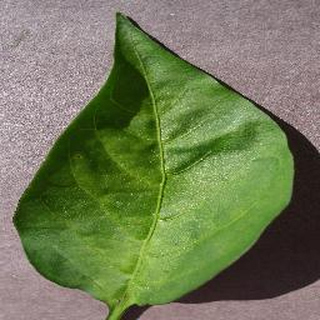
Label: healthy_bell_pepper